Scott Carpenter

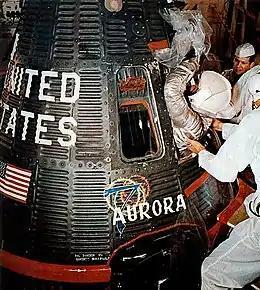
Carpenter is helped into his "Aurora 7" spacecraft on May 24, 1962.

Carpenter, along with the other six Mercury astronauts, participated in the development of the Mercury spacecraft. Each had a specialty; Carpenter's was the onboard navigational equipment. He served as backup pilot on Mercury-Atlas 6 for Glenn, who flew the first U.S. orbital mission aboard "Friendship 7" in February 1962. Carpenter, serving as capsule communicator on this flight, can be heard saying "Godspeed, John Glenn" on the recording of Glenn's liftoff.